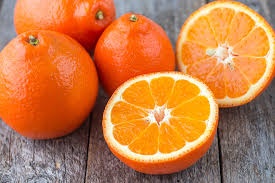
Label: mandarine